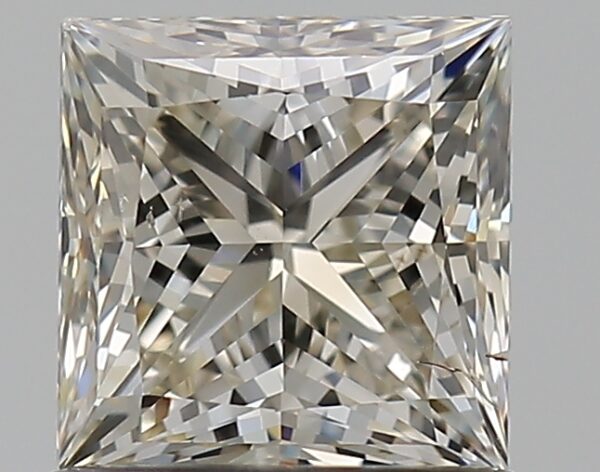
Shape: princess
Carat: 0.96
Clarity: SI1
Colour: M
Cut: EX
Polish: EX
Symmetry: VG
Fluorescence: F
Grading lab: GIA
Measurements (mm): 5.35 x 5.26 x 3.87